Lego Batman: The Videogame

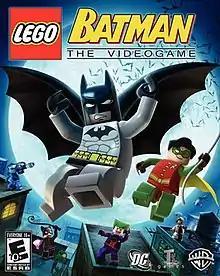
North American cover art

Lego Batman: The Videogame is a 2008 action-adventure video game developed by Traveller's Tales and published by Warner Bros. Interactive Entertainment, released for the Xbox 360, PlayStation 3, PlayStation 2, PlayStation Portable, Wii, Nintendo DS, Microsoft Windows, and Mac OS X. The game is based on the DC Comics character Batman, as well as the eponymous LEGO Batman toyline.